Gillham code

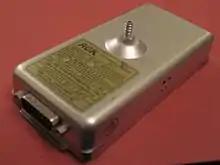
A typical altitude encoder, the ACK Technologies A-30. Note the 15-way D-type connector to send the Gillham code to the transponder and the port on the top of the case that connects to the aircraft's static pressure system.

An altitude encoder takes the form of a small metal box containing a pressure sensor and signal conditioning electronics. The pressure sensor is often heated, which requires a warm-up time during which height information is either unavailable or inaccurate. Older style units can have a warm-up time of up to 10 minutes; more modern units warm up in less than 2 minutes. Some of the very latest encoders incorporate unheated 'instant on' type sensors. During the warm-up of older style units the height information may gradually increase until it settles at its final value. This is not normally a problem as the power would typically be applied before the aircraft enters the runway and so it would be transmitting correct height information soon after take-off.